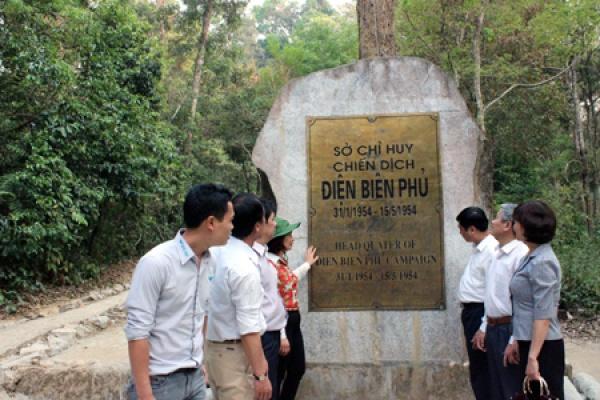
ở hai bên tấm bia đá là sự xuất hiện của một vài người đang đứng thành hai hàng